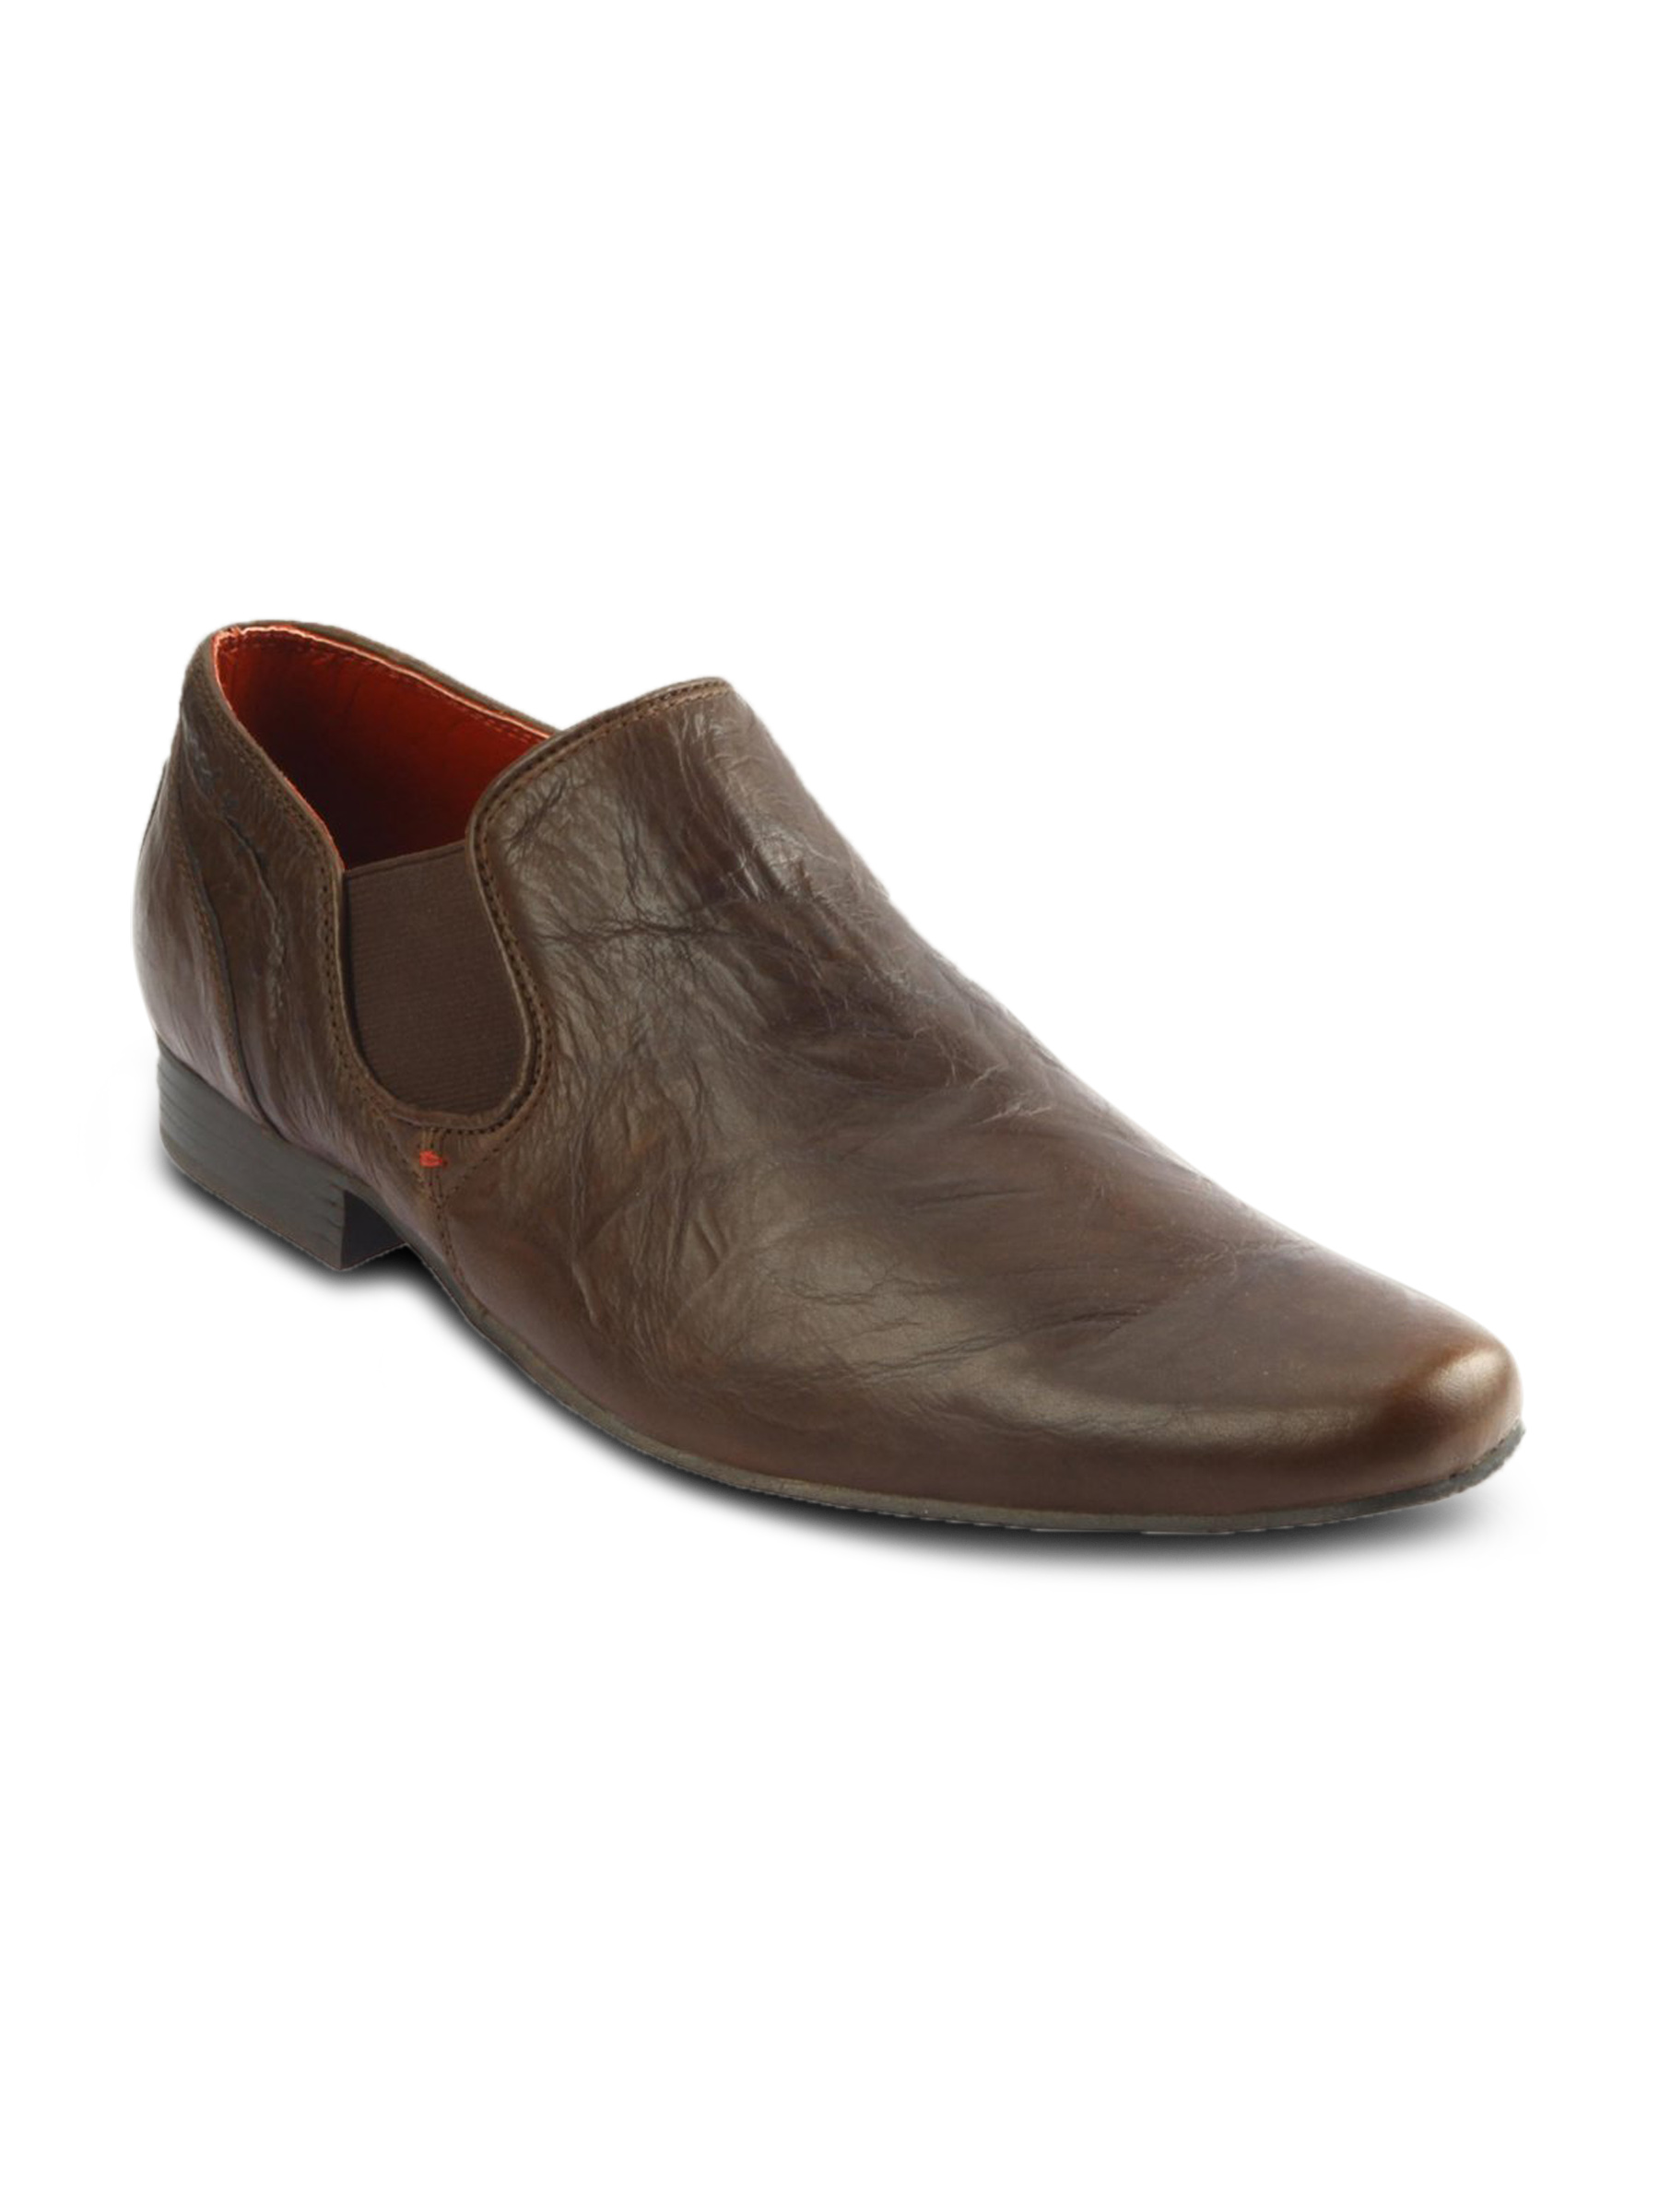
Red Tape Semi Casual Brown Shoe
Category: Footwear / Shoes / Casual Shoes
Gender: Men
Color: Brown
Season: Winter 2018
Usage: Casual